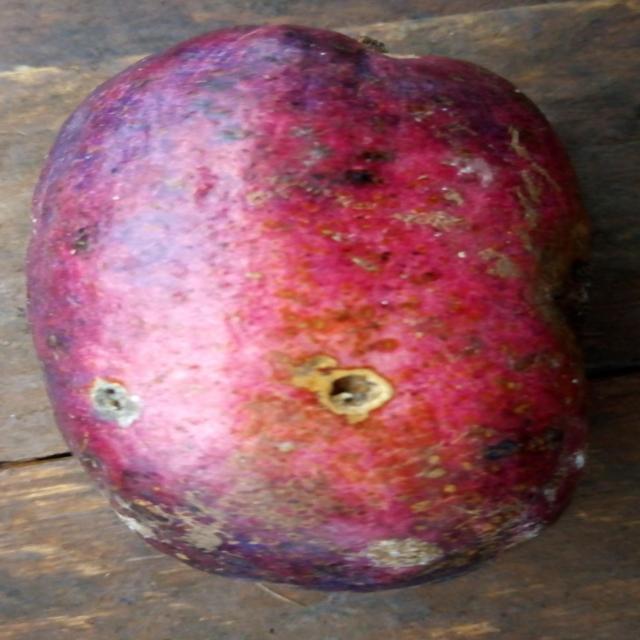
Plum grade: unripe